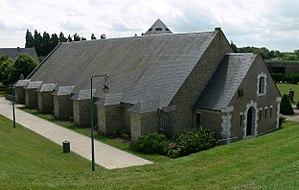
Poudrière de Gravelines,
Arthur Van Hecke est un peintre et lithographe français du Groupe de Roubaix. Peintre de portraits, de marines, de fleurs, il est né à Roubaix le 20 mars 1924 et mort à Hondschoote, le 25 janvier 2003.